Kidd Mine

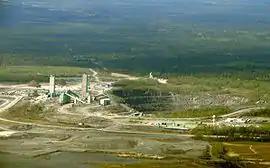

Kidd Mine or Kidd Creek Mine is an underground base metal (copper-zinc-silver) mine north of Timmins, Ontario, Canada. It is owned and operated by Swiss multinational Glencore Inc. The ore deposit was discovered in 1959 by Texas Gulf Sulfur Company. Exploration drilling at the Kidd site began in November 1963. In 1981, it was sold to Canada Development Corporation, then sold in 1986 to Falconbridge Ltd., which in 2006 was acquired by Xstrata, which in turn merged with Glencore in 2013. Ore from the Kidd Mine is processed into concentrate at the Kidd Metallurgical Site, located southeast of the mine, which until 2010 also smelted the ore and refined the metal produced. Following the closure of most of the Met Site, concentrate is now shipped to Quebec for processing. Kidd Mine is the world's deepest copper-zinc mine ( below the surface).